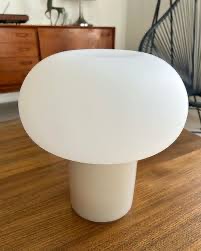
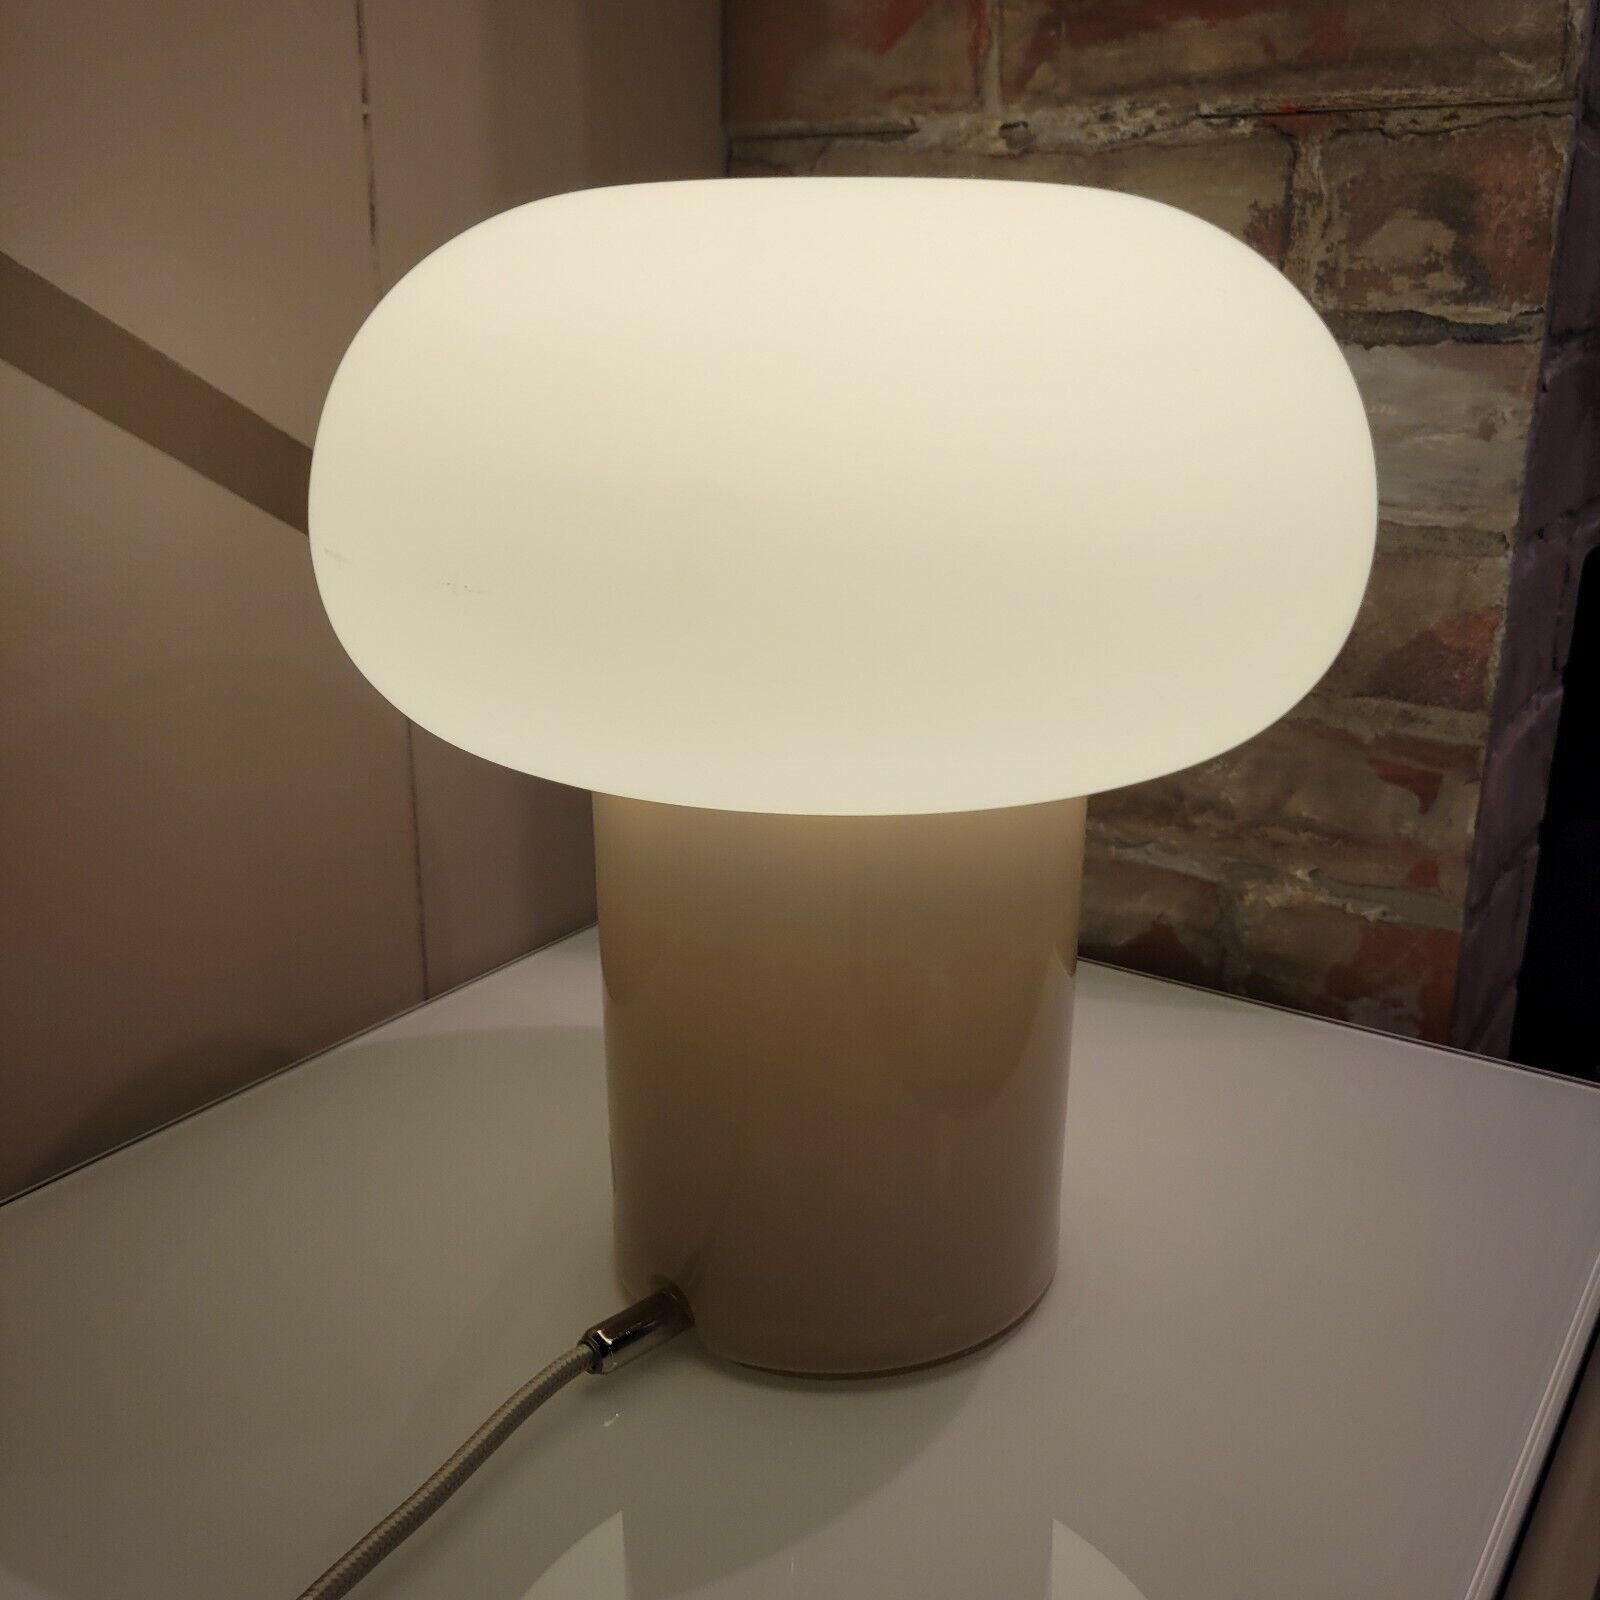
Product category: misc
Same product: yes